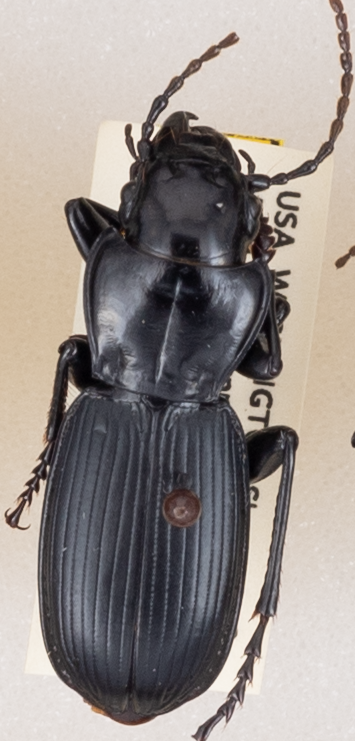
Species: Pterostichus lama
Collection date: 2019-07-16
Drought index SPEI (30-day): -0.138
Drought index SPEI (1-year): -1.834
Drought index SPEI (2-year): -2.09